Linear (film)

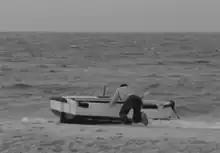
The Parisian cop (Taghmaoui) prepares to cross the Mediterranean Sea to get to Tripoli ("Cedars of Lebanon").

The film opens with a scene of Paris as night falls, before moving on to a journey through the city streets ("Unknown Caller"). At the end of the trip through Paris, a motorcycle cop (Taghmaoui) sits on his police-issued motorcycle, staring at some graffiti on a wall which reads "Fuck the Police" in French. Kicking his bike over, he pours petrol on it, sets it alight, and watches it burn ("Breathe"). As dawn breaks, he gets on his own motorcycle and begins his journey through the French countryside before crossing into Spain, aiming to see his girlfriend in Tripoli ("Winter"). Pulling off for a break part-way through the journey, the cop lies on his back and watches a cloud form the image of the African continent before falling asleep ("White as Snow"). Waking up, he resumes his journey across Spain ("No Line on the Horizon").